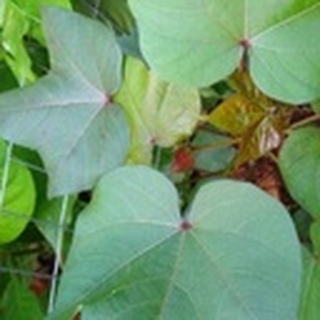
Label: healthy_cotton